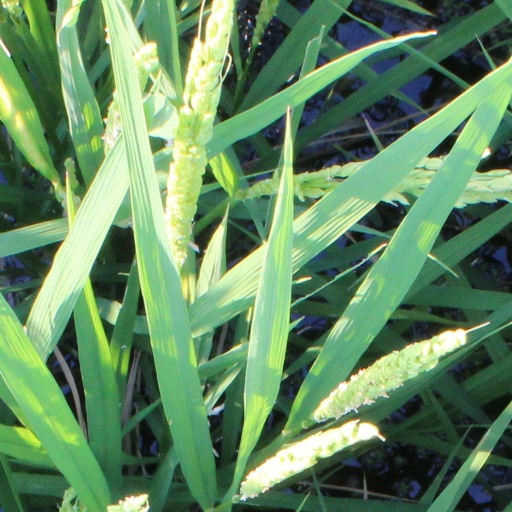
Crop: rice